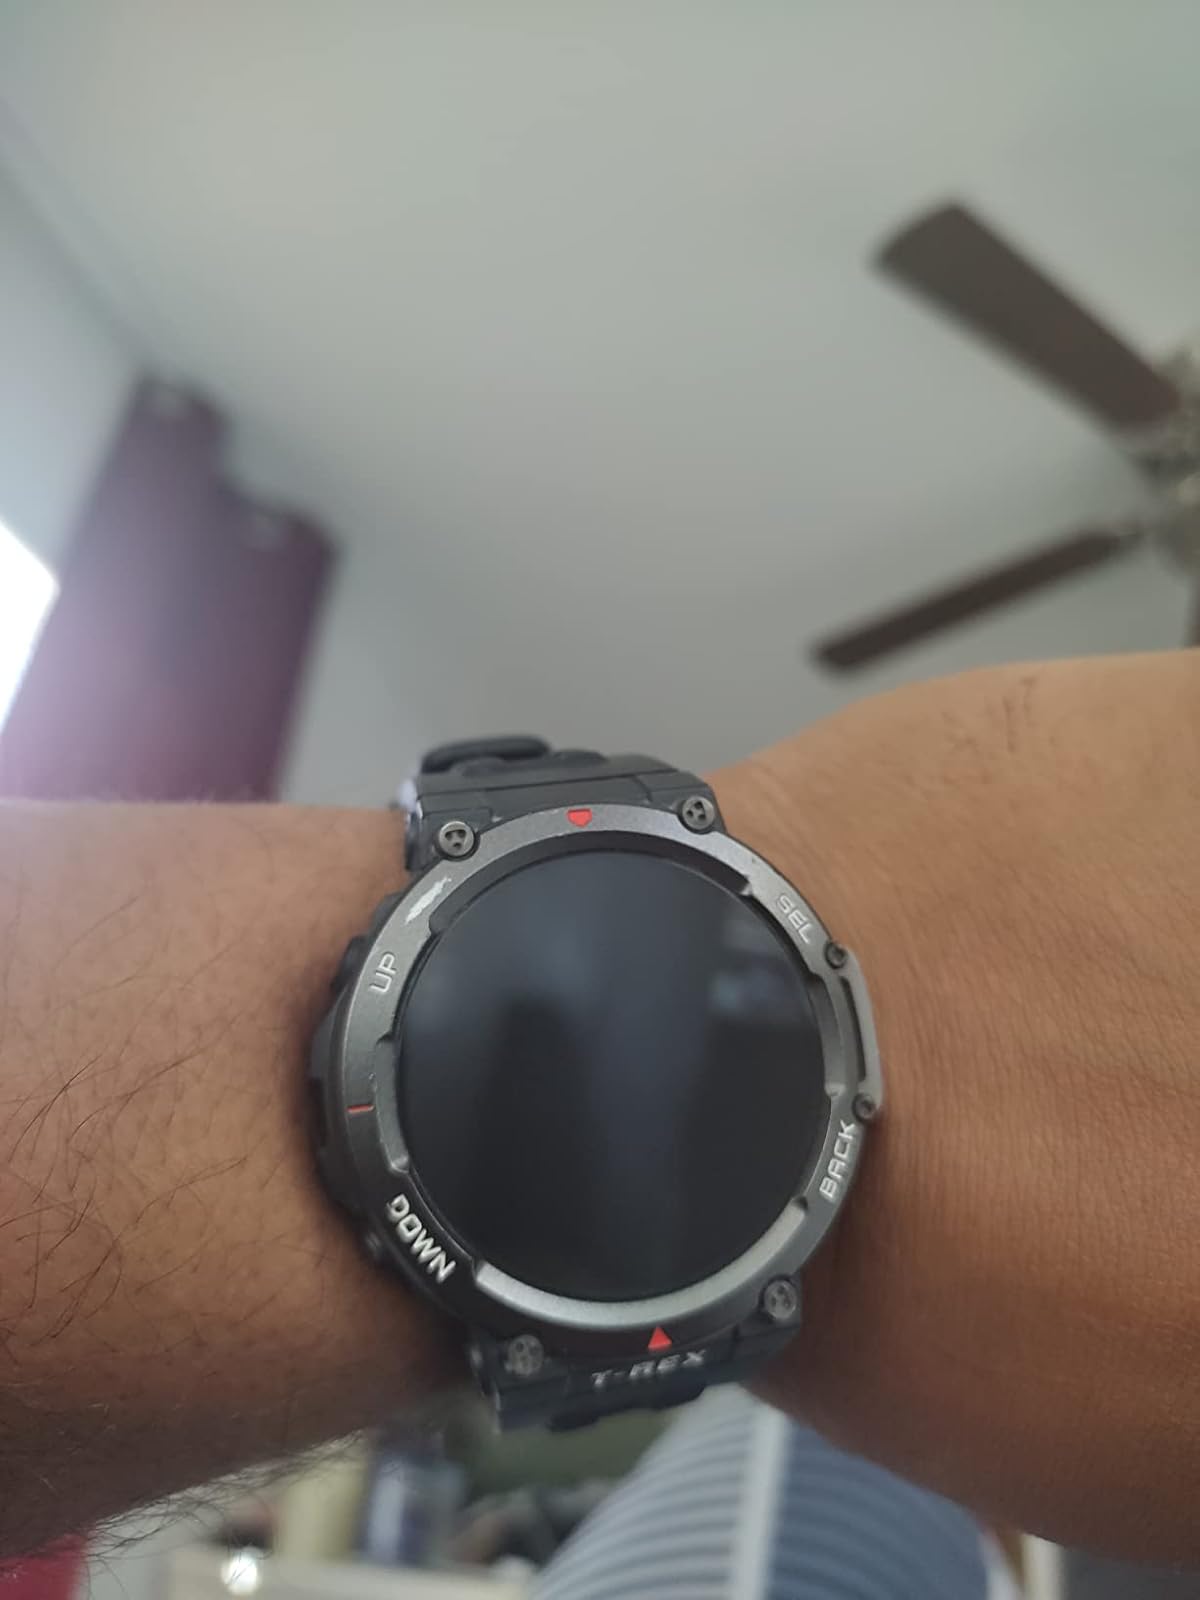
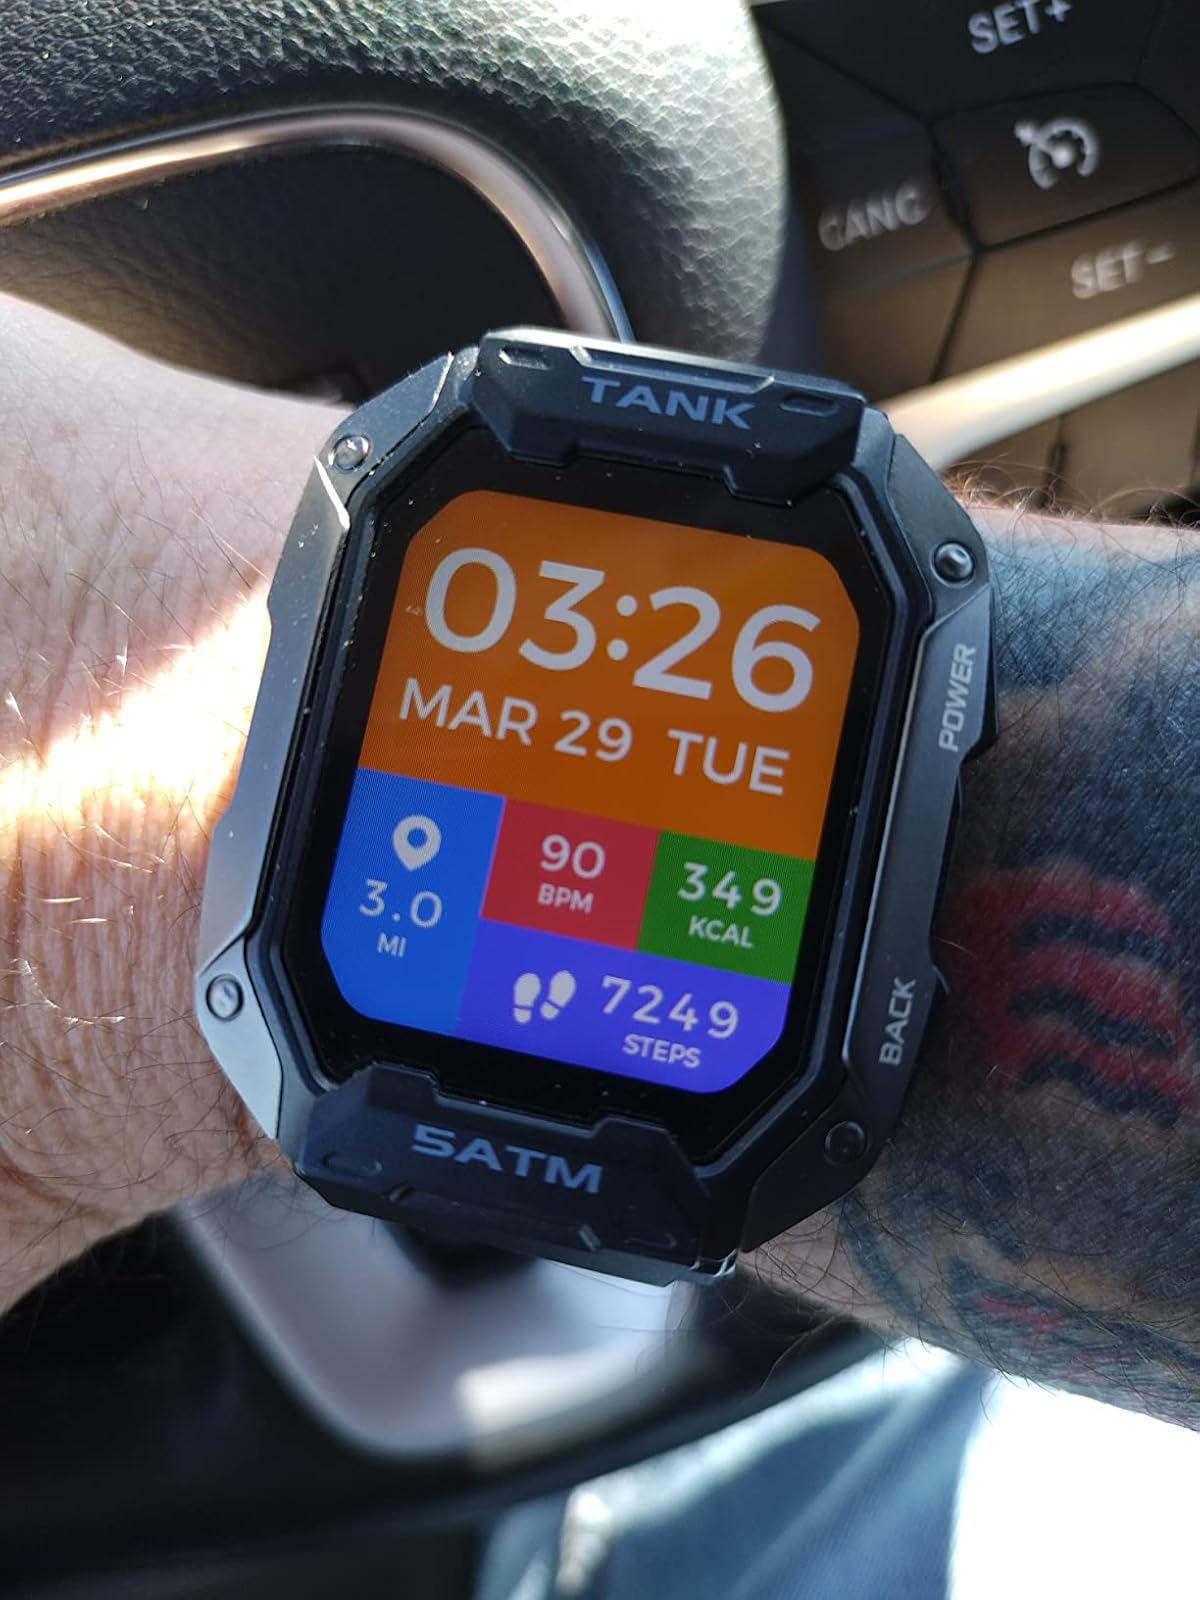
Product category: smartwatch
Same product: no